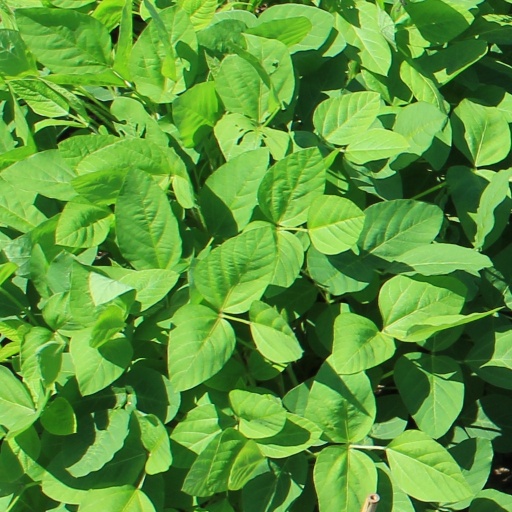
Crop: soybean